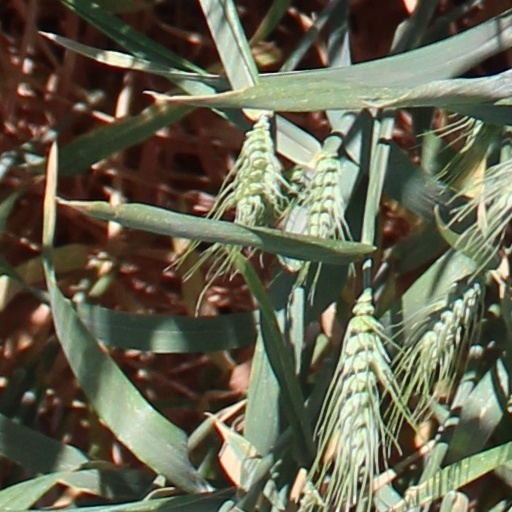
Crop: wheat